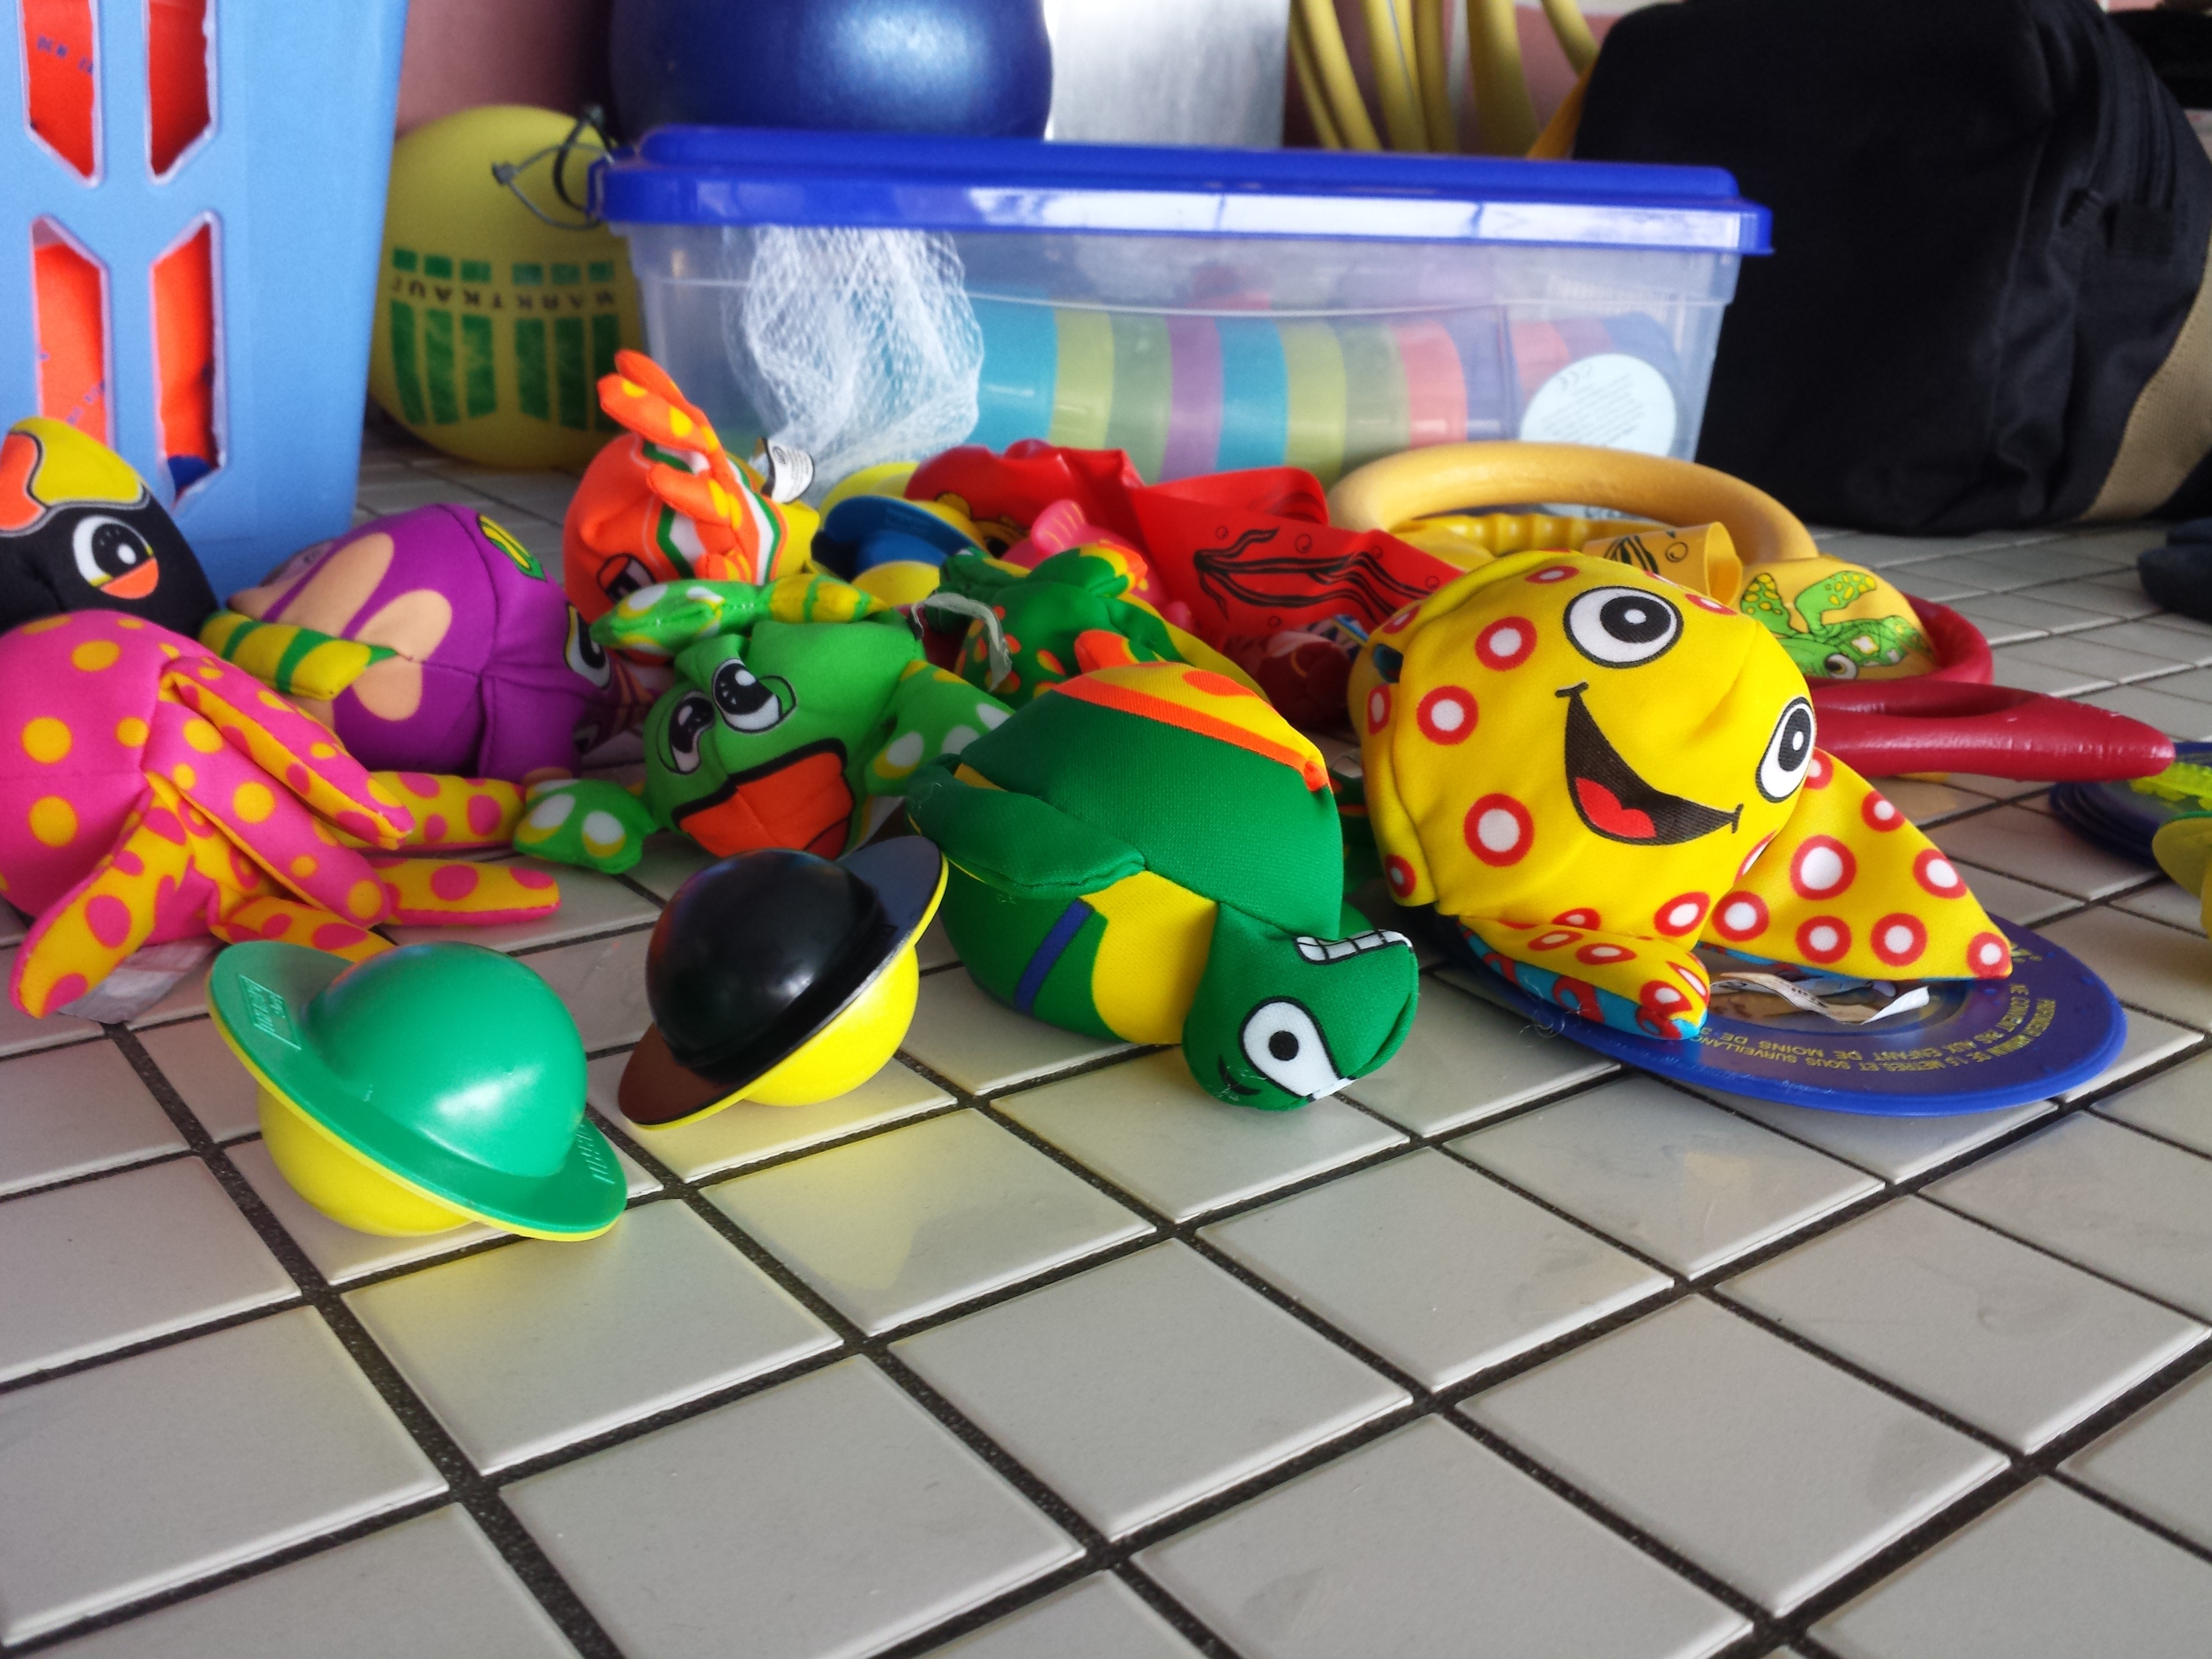
play, wet, swim, food, toy, children, fun, animals, toys, games, active, pleasure, lifebelt, outdoor pool, fun bathing, water fun